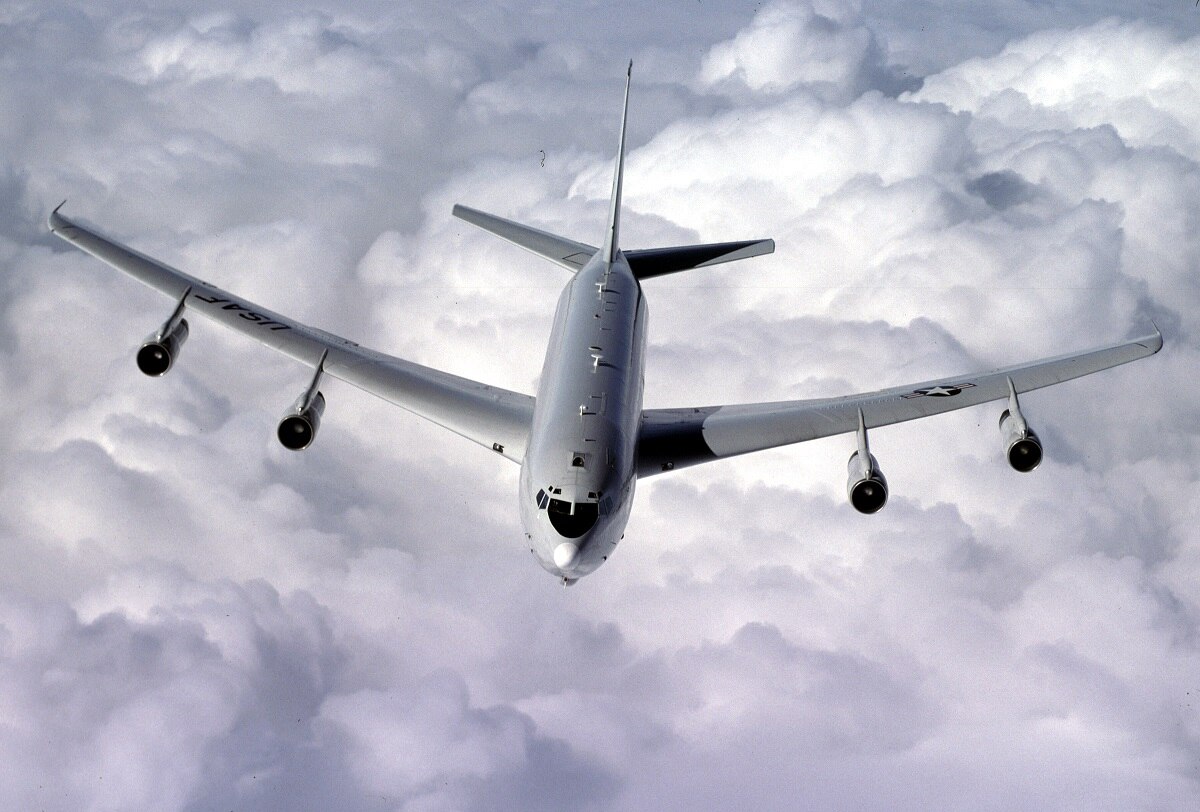
Vehicle type: Planes